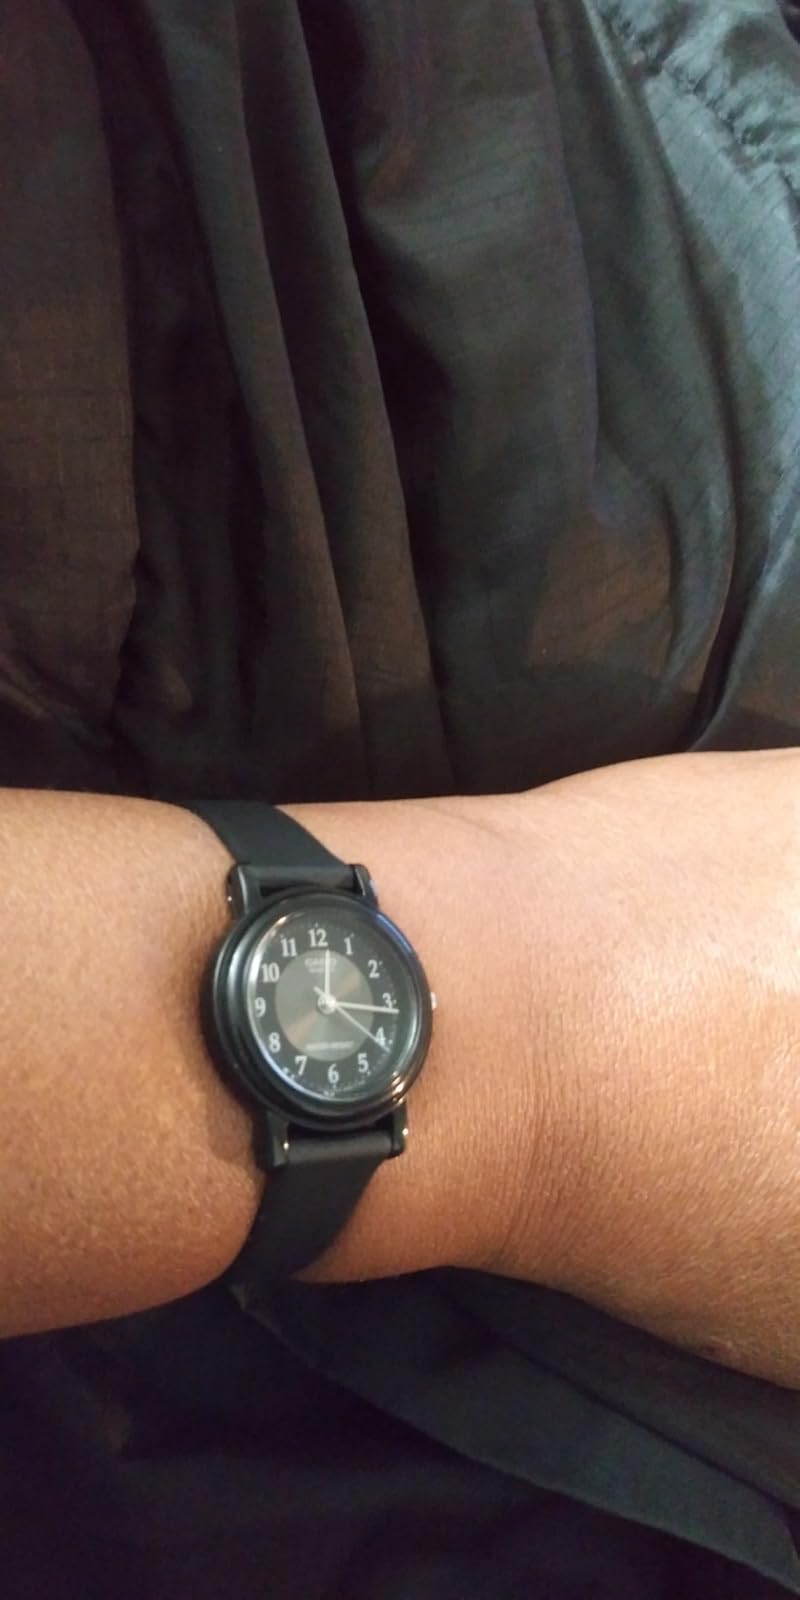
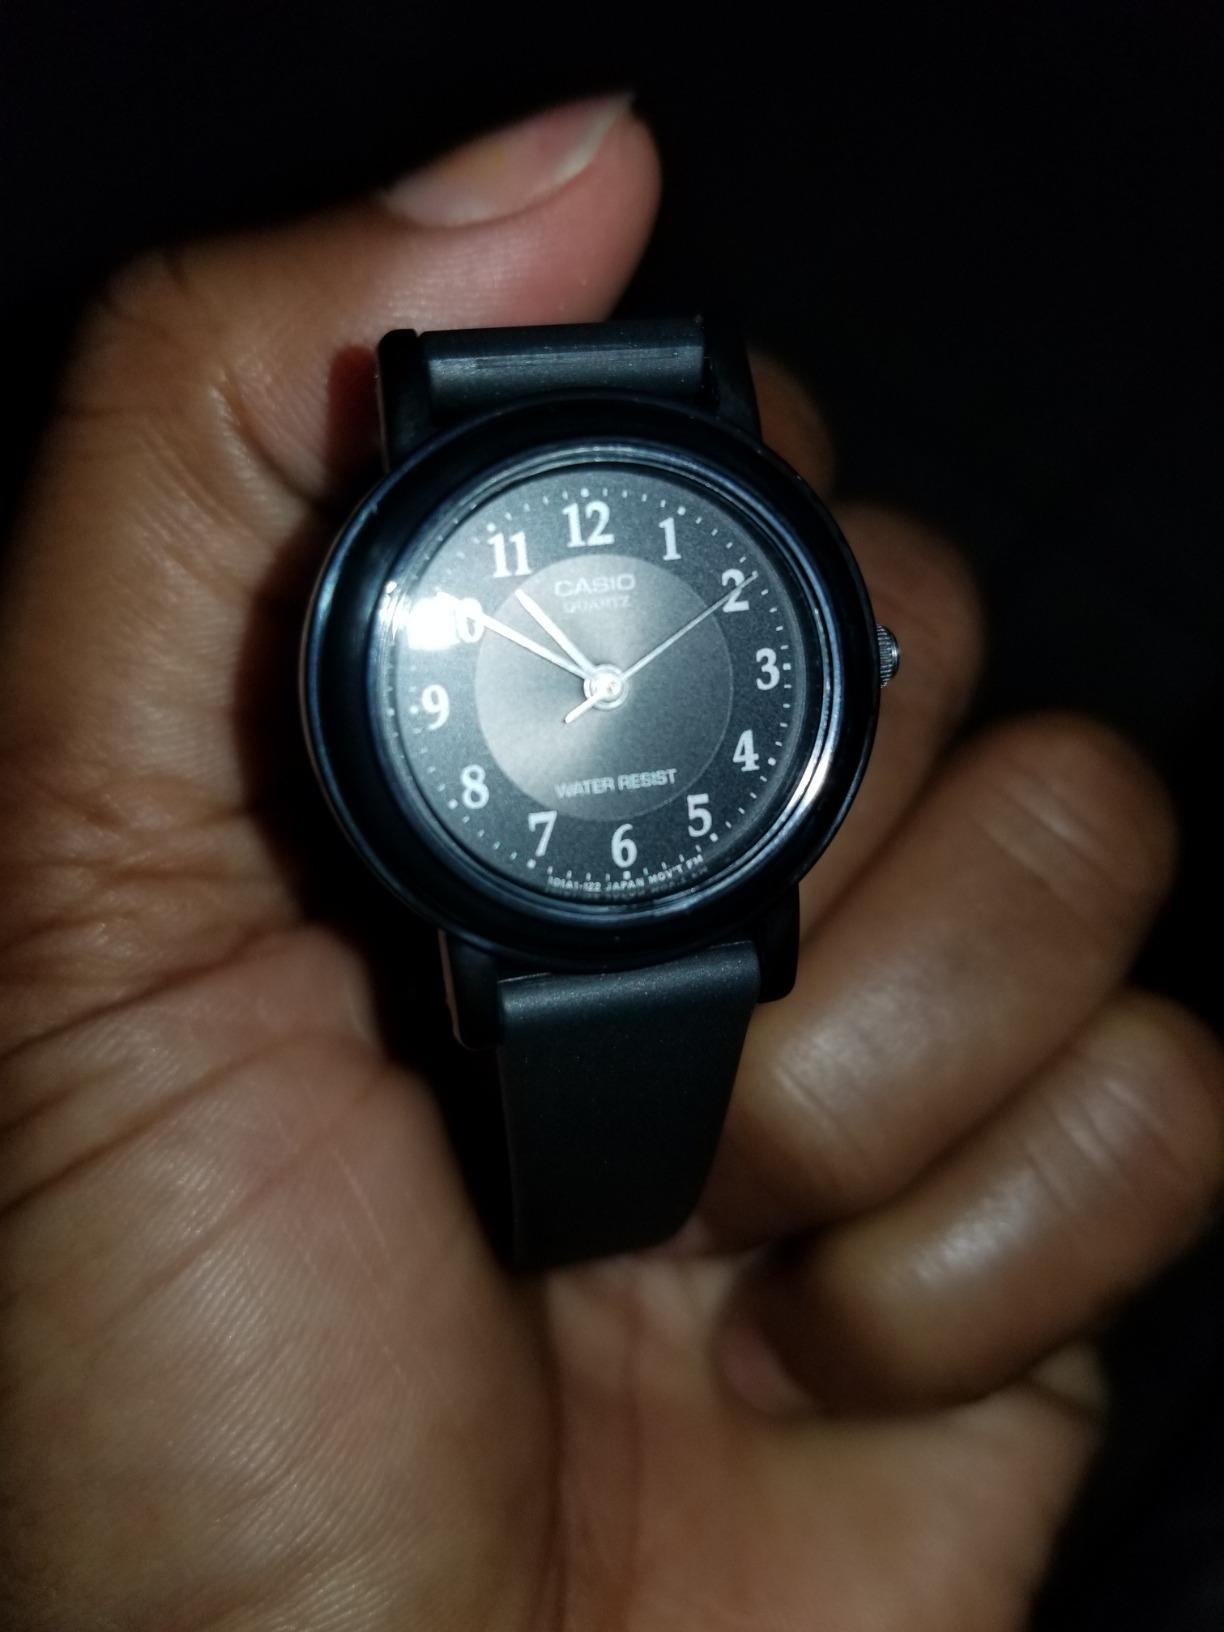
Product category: accessories_watch
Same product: yes